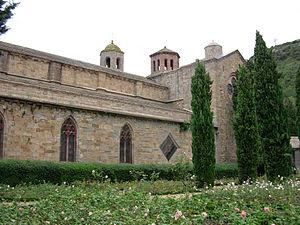
L’abbaye de Fontfroide est une abbaye cistercienne située sur le territoire de la commune de Narbonne, dans le département de l'Aude en France. Initialement abbaye bénédictine, elle est intégrée à l'ordre cistercien entre 1144 et 1145. Dans la seconde moitié du XIIᵉ siècle, elle reçoit d'importants dons en terres d'Ermengarde de Narbonne, puis au milieu du XIIIᵉ siècle, d'importants dons en terres et en nature d'Olivier de Termes qui lui permettent de réaliser de nouvelles constructions. Pendant la croisade des Albigeois, elle fut le fer de lance de l'orthodoxie catholique. Au XIVᵉ siècle, l'un de ses abbés, Jacques Fournier, est élu pape sous le nom de Benoît XII. L'abbaye est classée à partir de 1862 au titre des monuments historiques. Aujourd'hui, l'abbaye de Fontfroide est membre de la Charte des abbayes et sites cisterciens d'Europe.